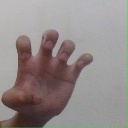
अक्षर: झ